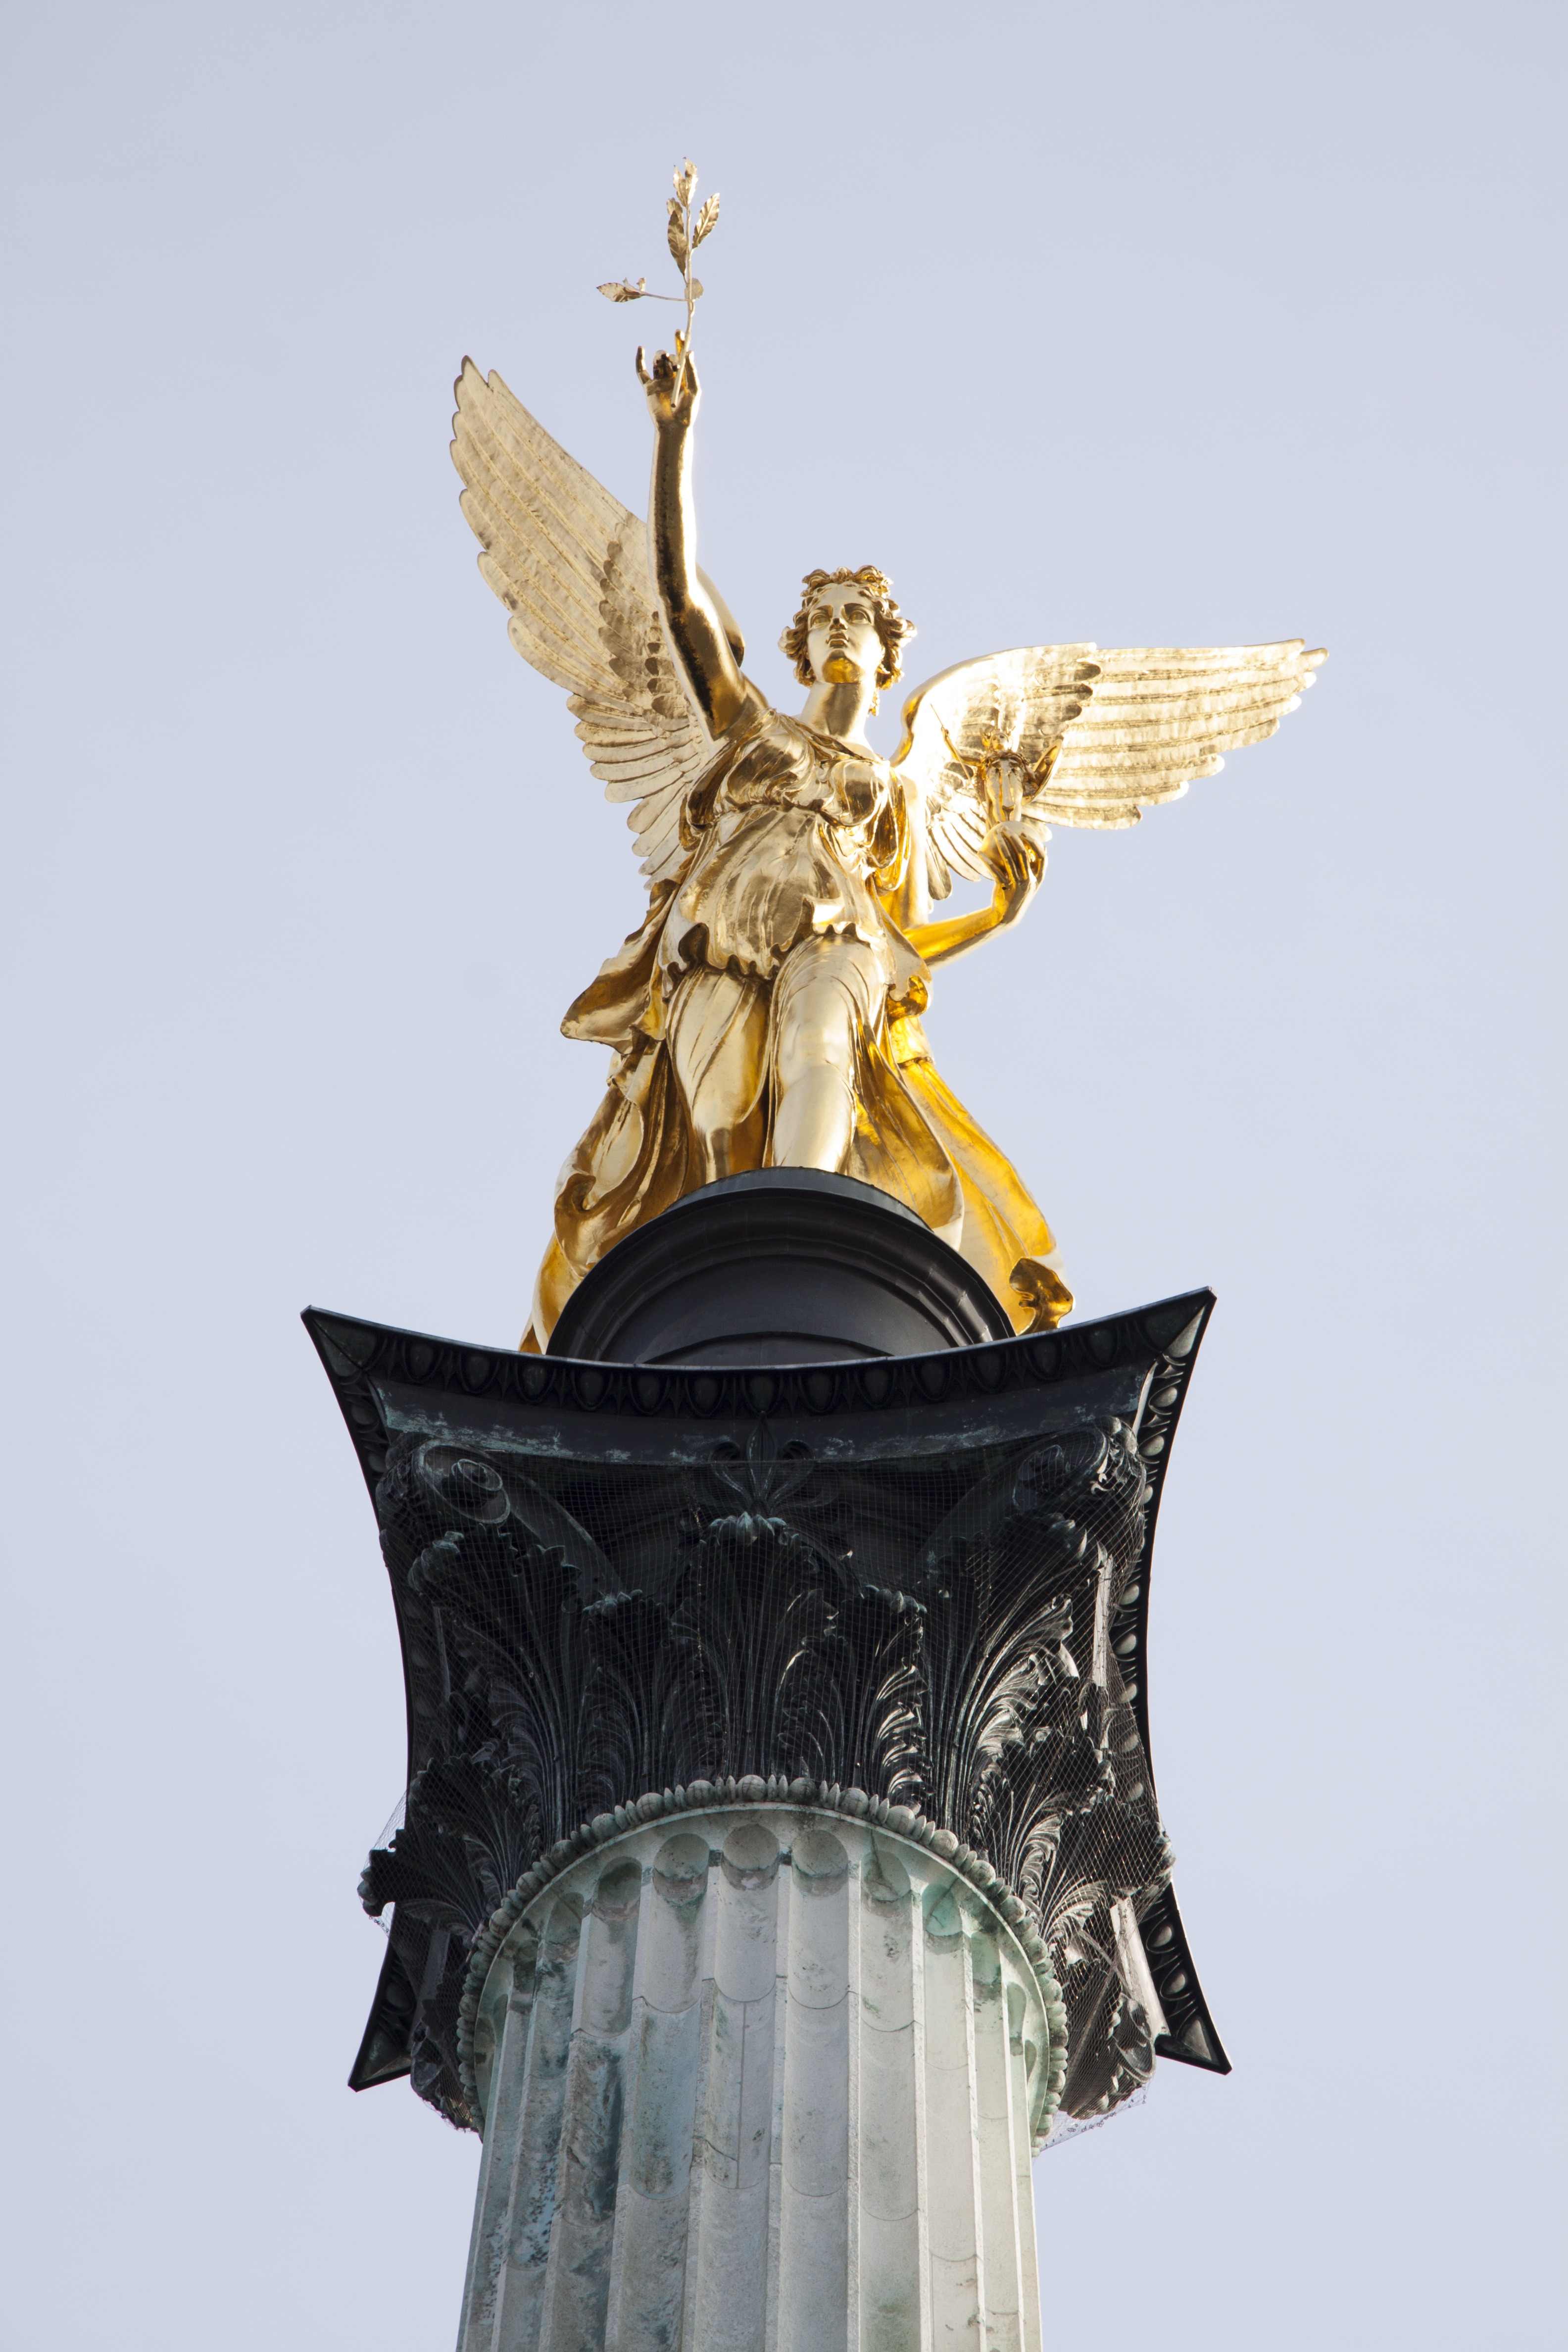
wing, monument, statue, sculpture, angel, art, gold, replica, trophy, gilded, munich, bogenhausen, leaf gilded bronze, maximilian plant, prince regent street, nike of paionios